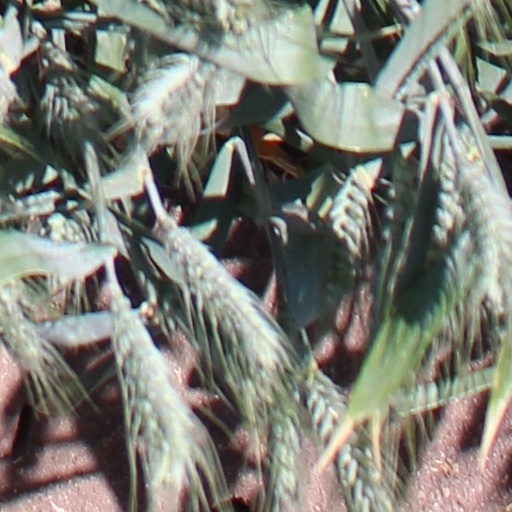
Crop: wheat